RAF Scampton

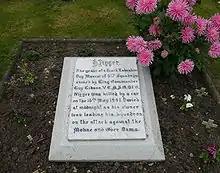
The grave of Guy Gibson's dog

Following the development of the "Upkeep" bouncing bomb, No. 617 Squadron, originally referred to as "Squadron X", was formed at Scampton in order to carry out the proposed raid, codenamed Operation Chastise. More commonly referred to as the "Dambusters Raid", the raid would go down as the most famous and widely remembered in the history of the RAF.